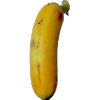
Label: Banana Lady Finger 1